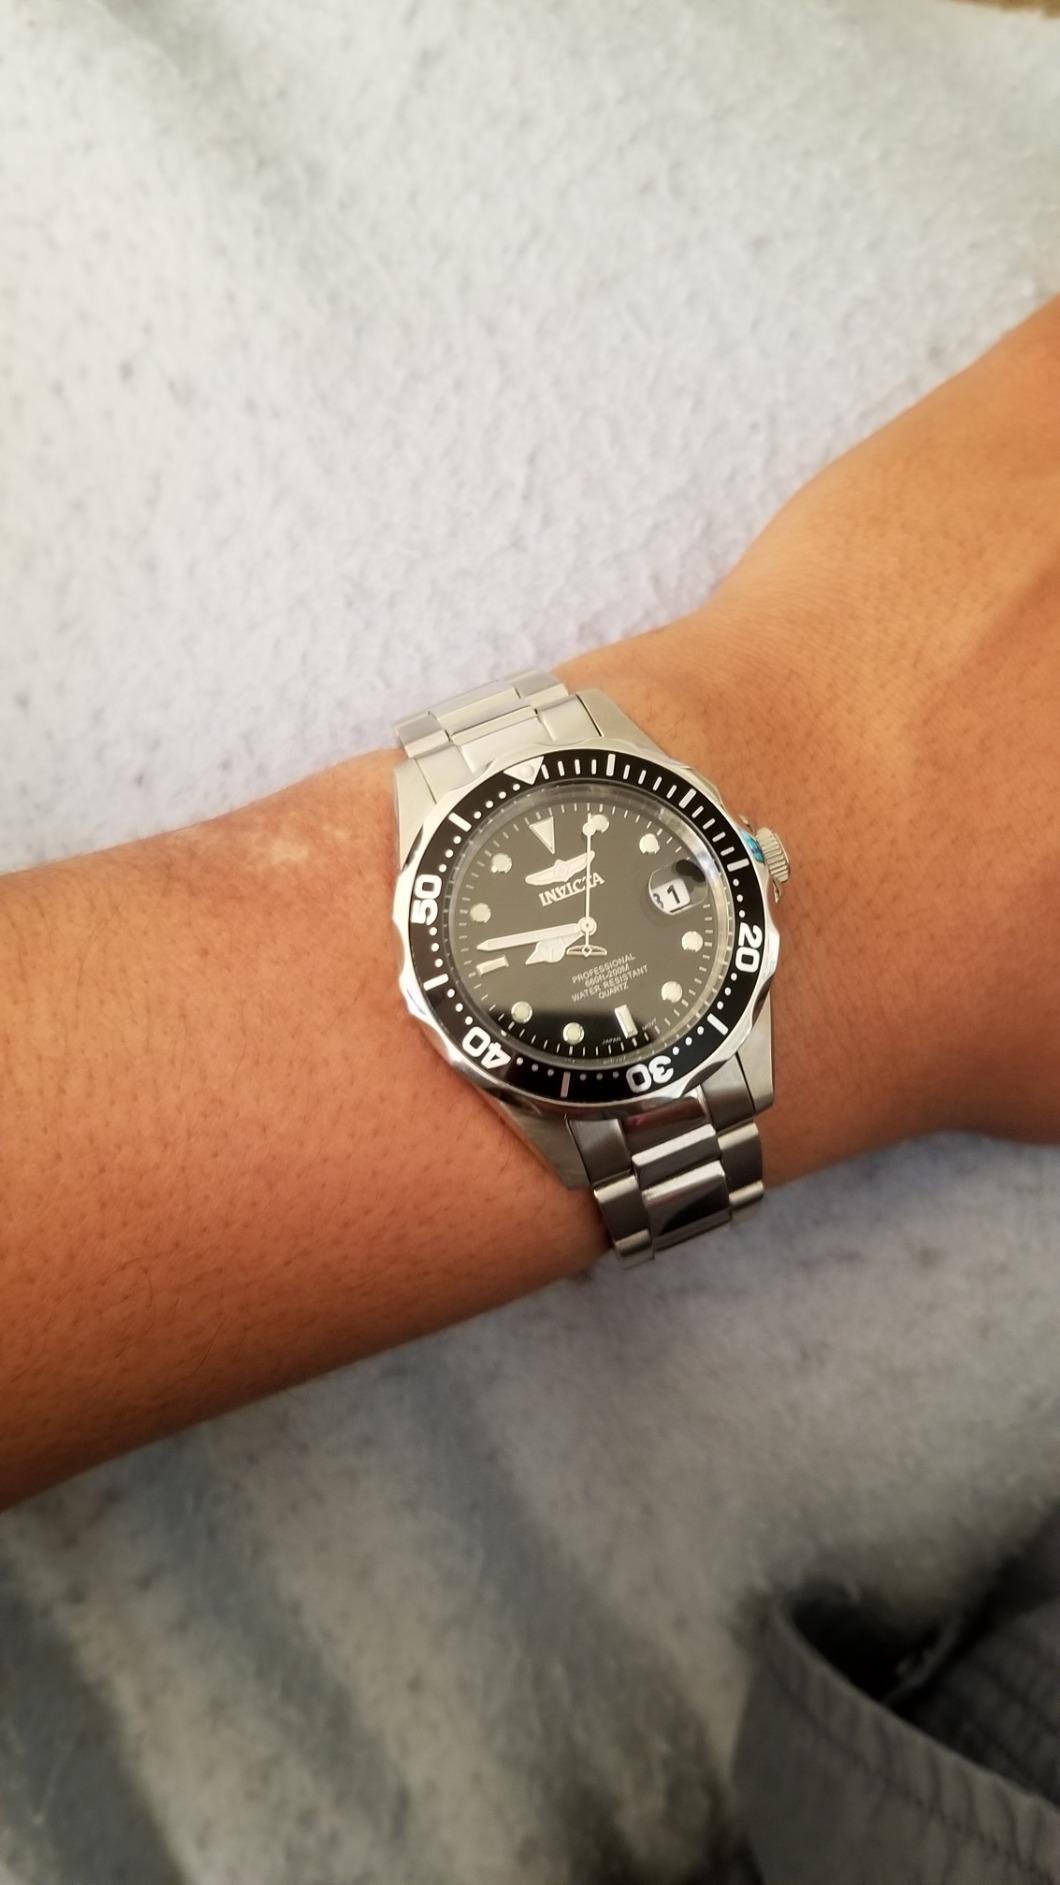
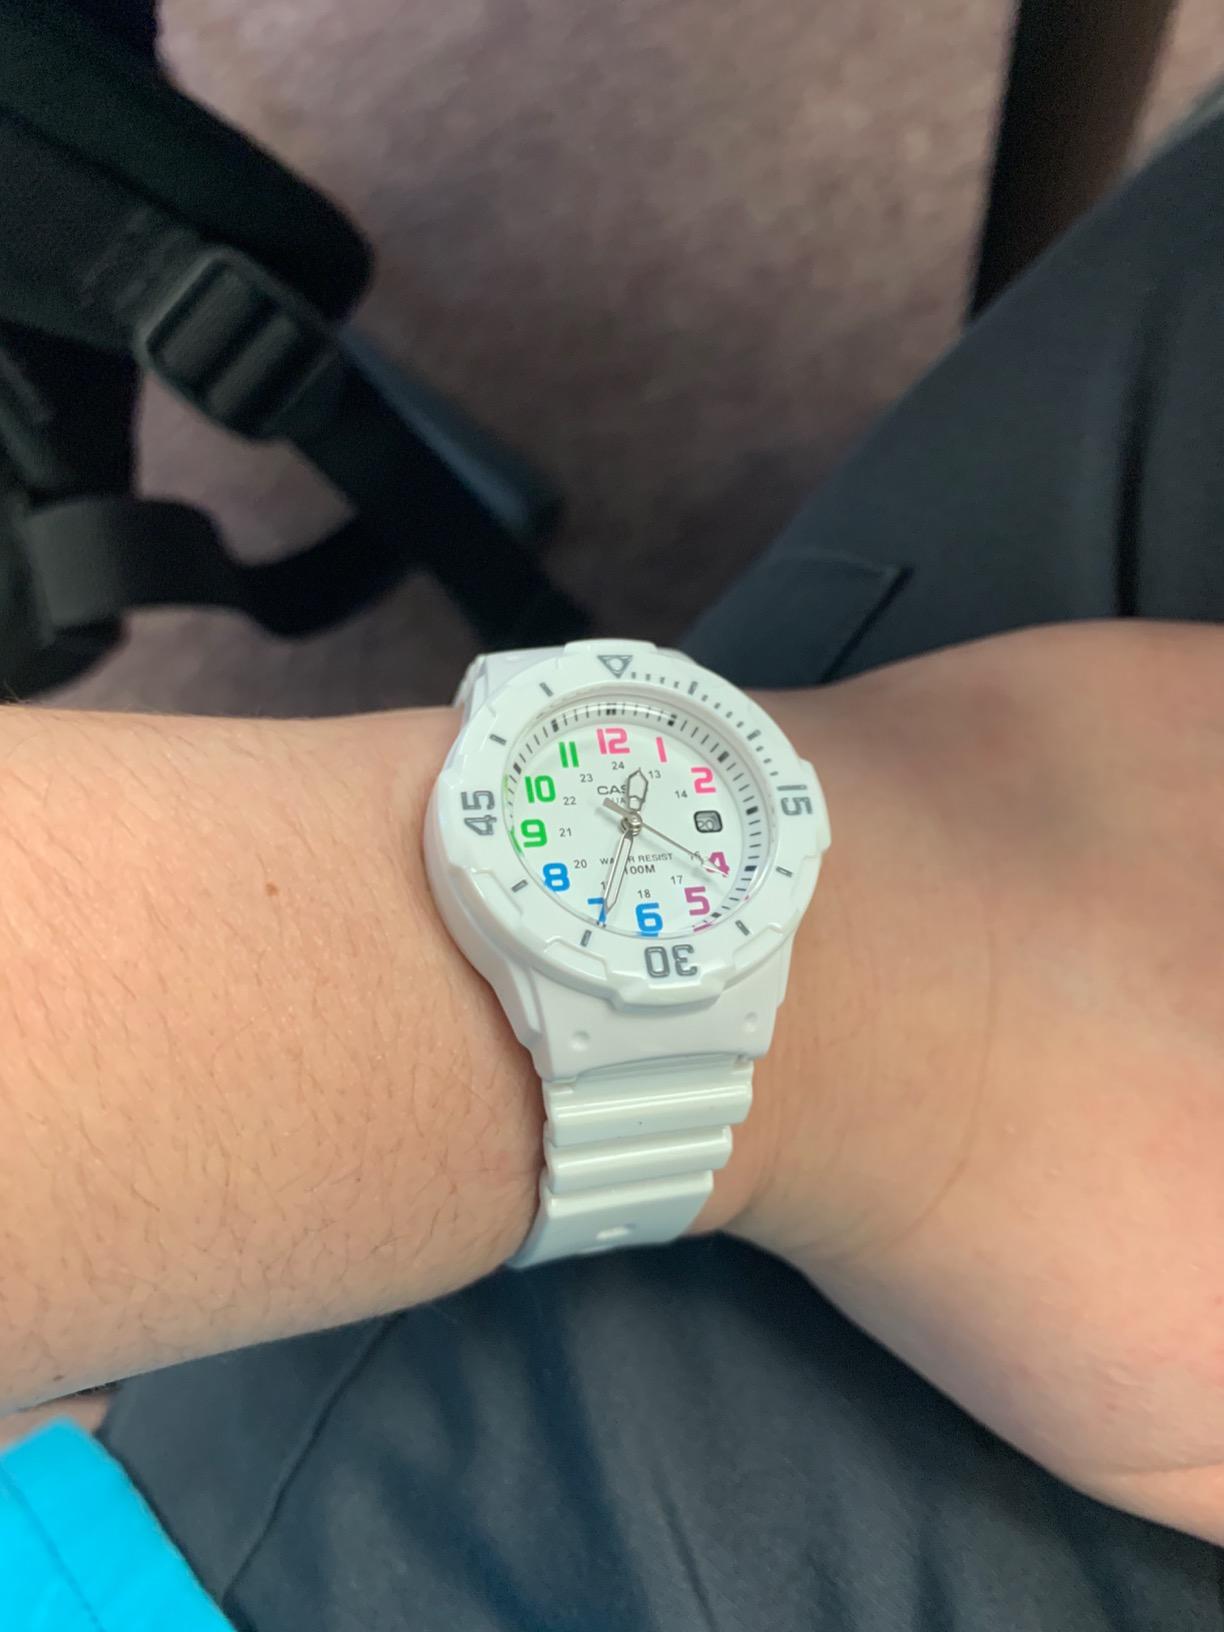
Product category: accessories_watch
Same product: no